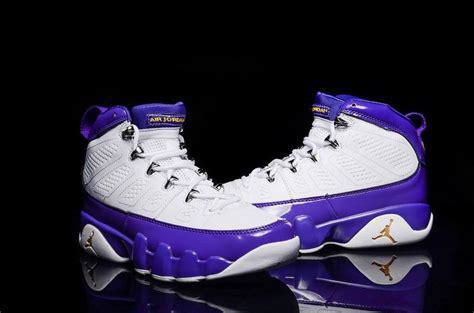
Brand: Jordan
Model: 9 Retro